Monastery of San Salvatore, Capo di Ponte

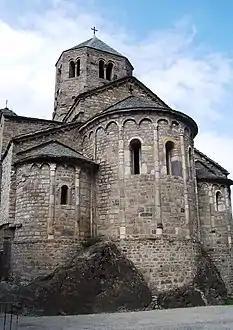
Monastero di San Salvatore

Monastero di San Salvatore (Monastery of San Salvatore) is located on the left bank of the Oglio river, in the municipality of Capo di Ponte in Val Camonica, Italy. Established at the end of the 11th century, it was the first and only Cluniac priory in Val Camonica. The monastery is an important example of early medieval Romanesque architecture.